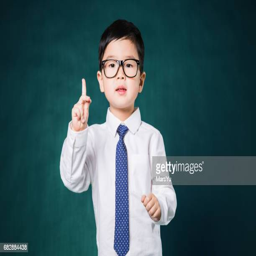
little business man in front of the blackboard